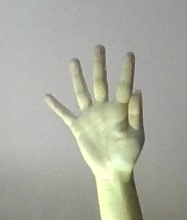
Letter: sheen